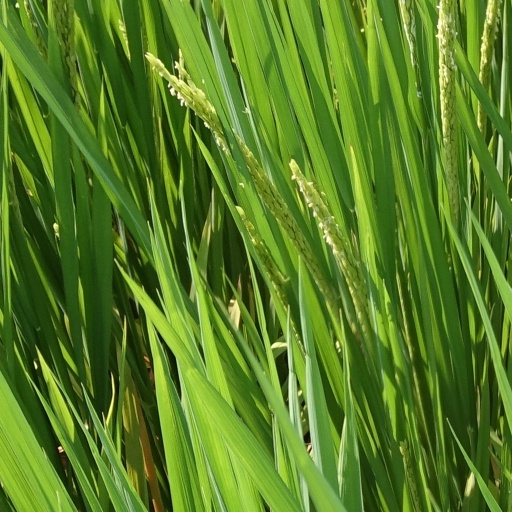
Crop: rice